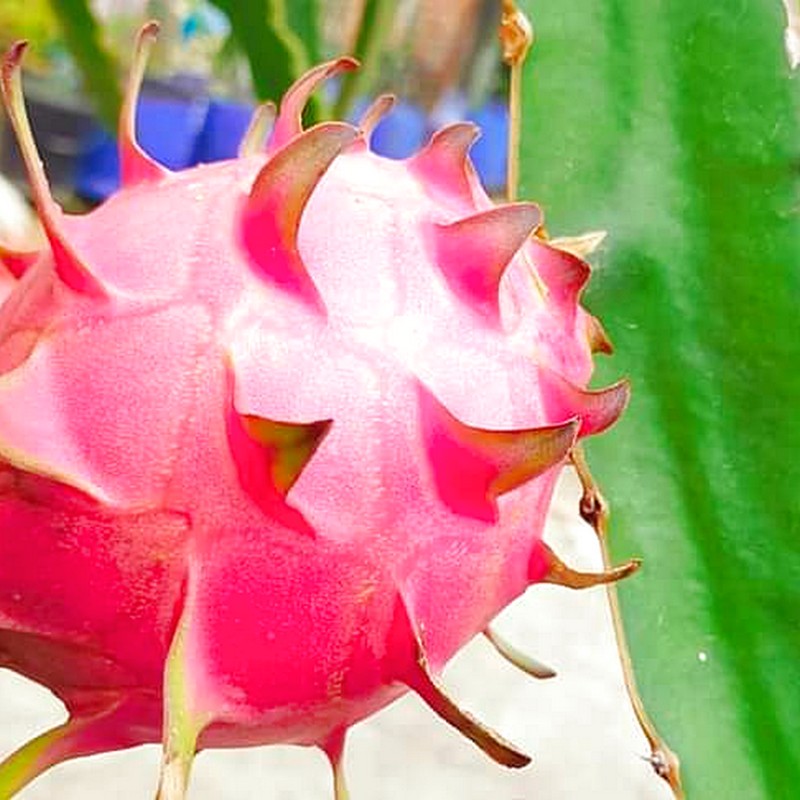
Label: Fresh Dragon Fruit